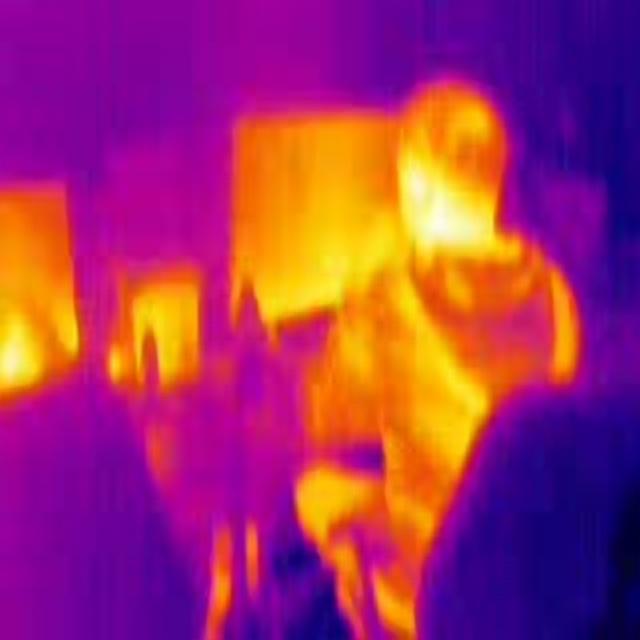
Detected objects:
label: person